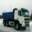
Label: truck